The End of Education

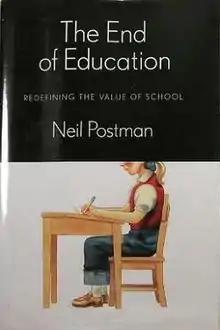
First edition

The End of Education is a book by Neil Postman about public education in the United States. The use of the word "end" in the title has two meanings: primarily, as a synonym for "purpose", but also as a prediction about the future of public schools if they do not successfully identify and communicate a convincing purpose for their existence within human culture.